Elton, Cambridgeshire

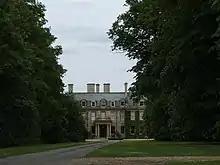
Elton Hall

Elton Hall, which is the home of Sir William Proby, is a part Gothic house, which stands in the midst of unspoilt landscaped parkland. It offers a mix of styles and is surrounded by expansive gardens. Elton Hall lies at the heart of a 3,800 acre Estate made up of farms, houses, cottages and commercial property, together with woodland. The Estate straddles the Cambridgeshire and Northamptonshire borders.